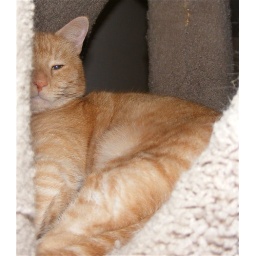
Day 55/366 - Abby in the cat tree